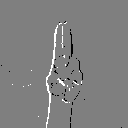
ASL letter: u